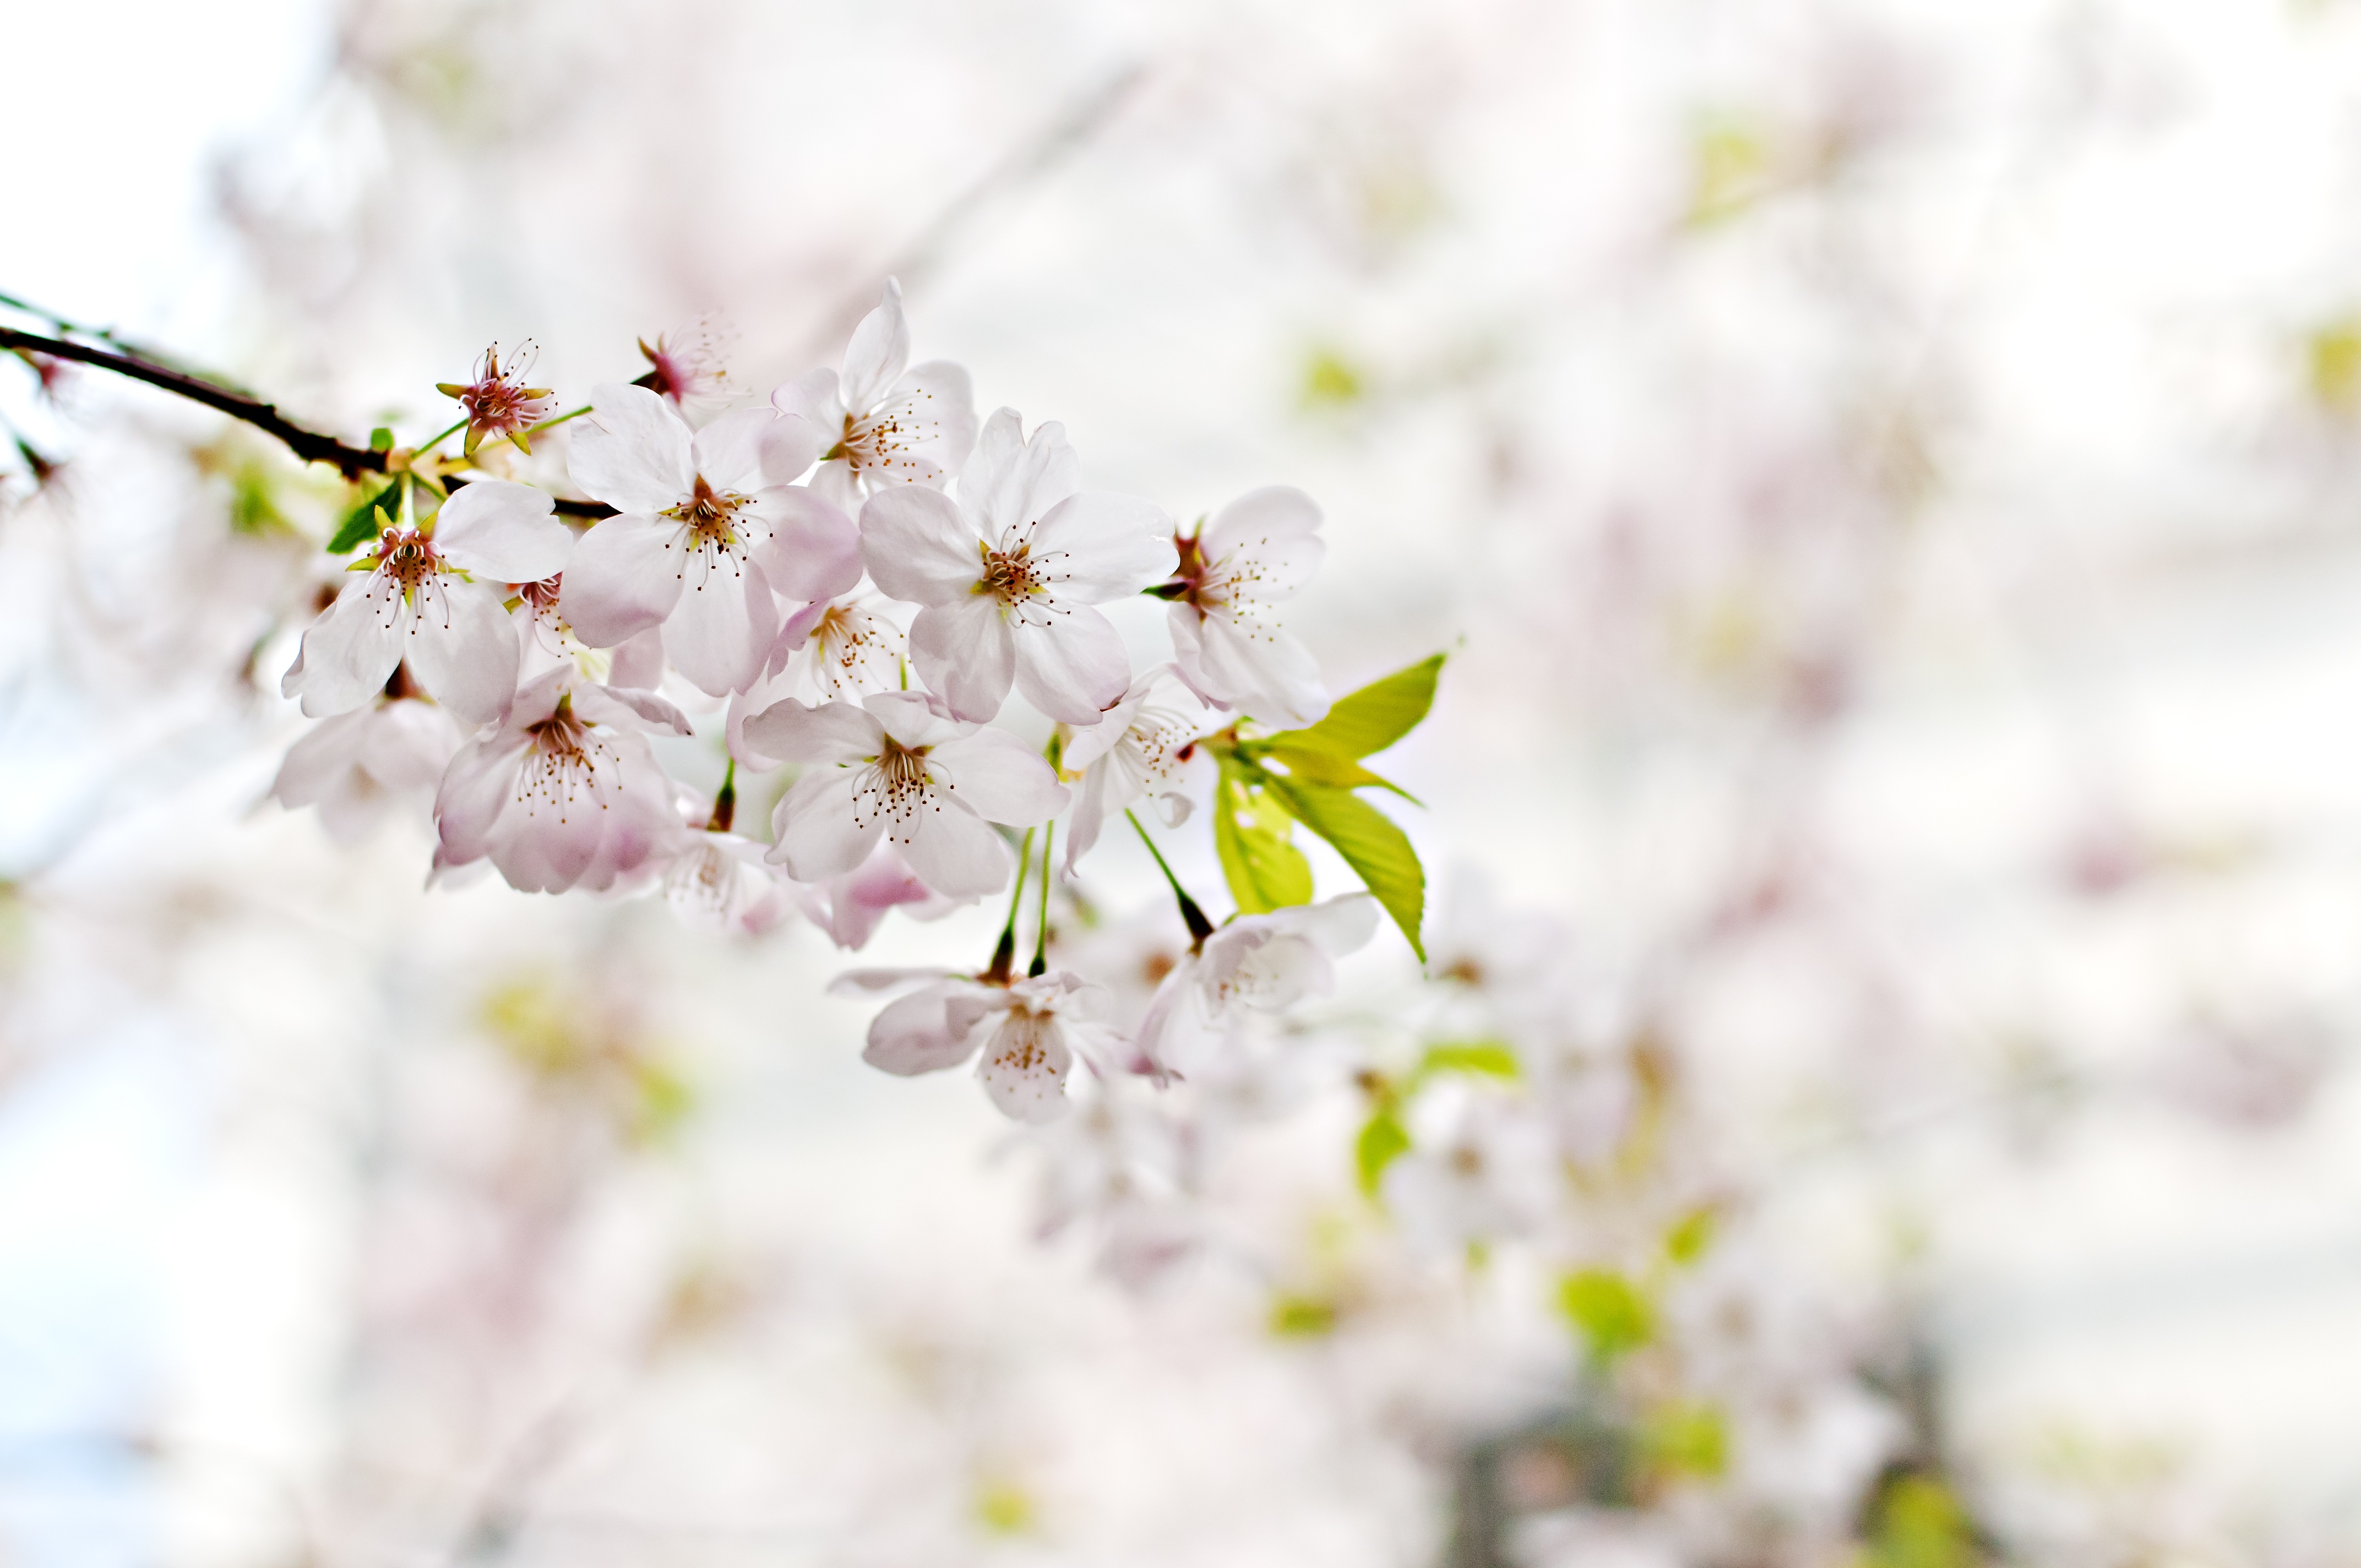
tree, branch, blossom, plant, flower, petal, food, spring, produce, pink, flora, season, cherry blossom, close up, macro photography, flowering plant, land plant